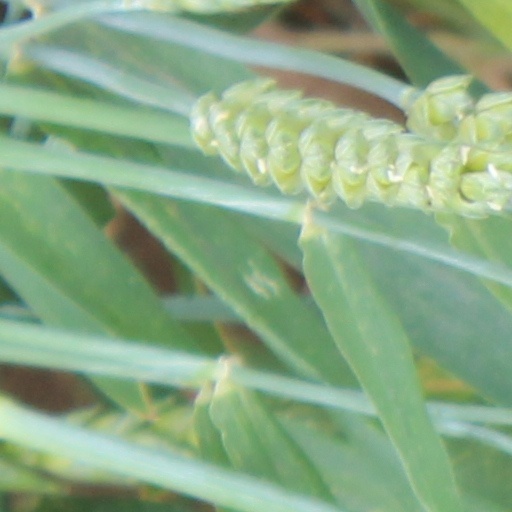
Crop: wheat